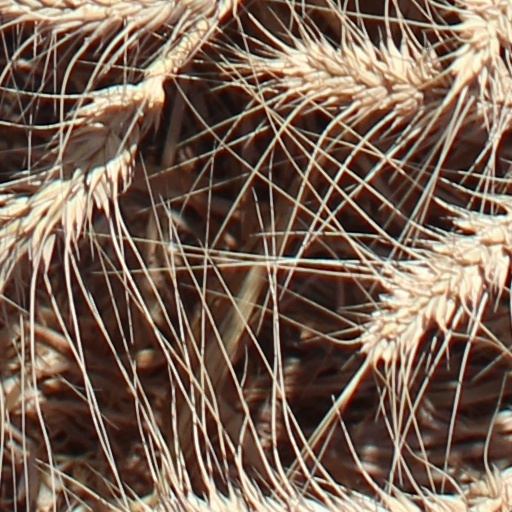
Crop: wheat